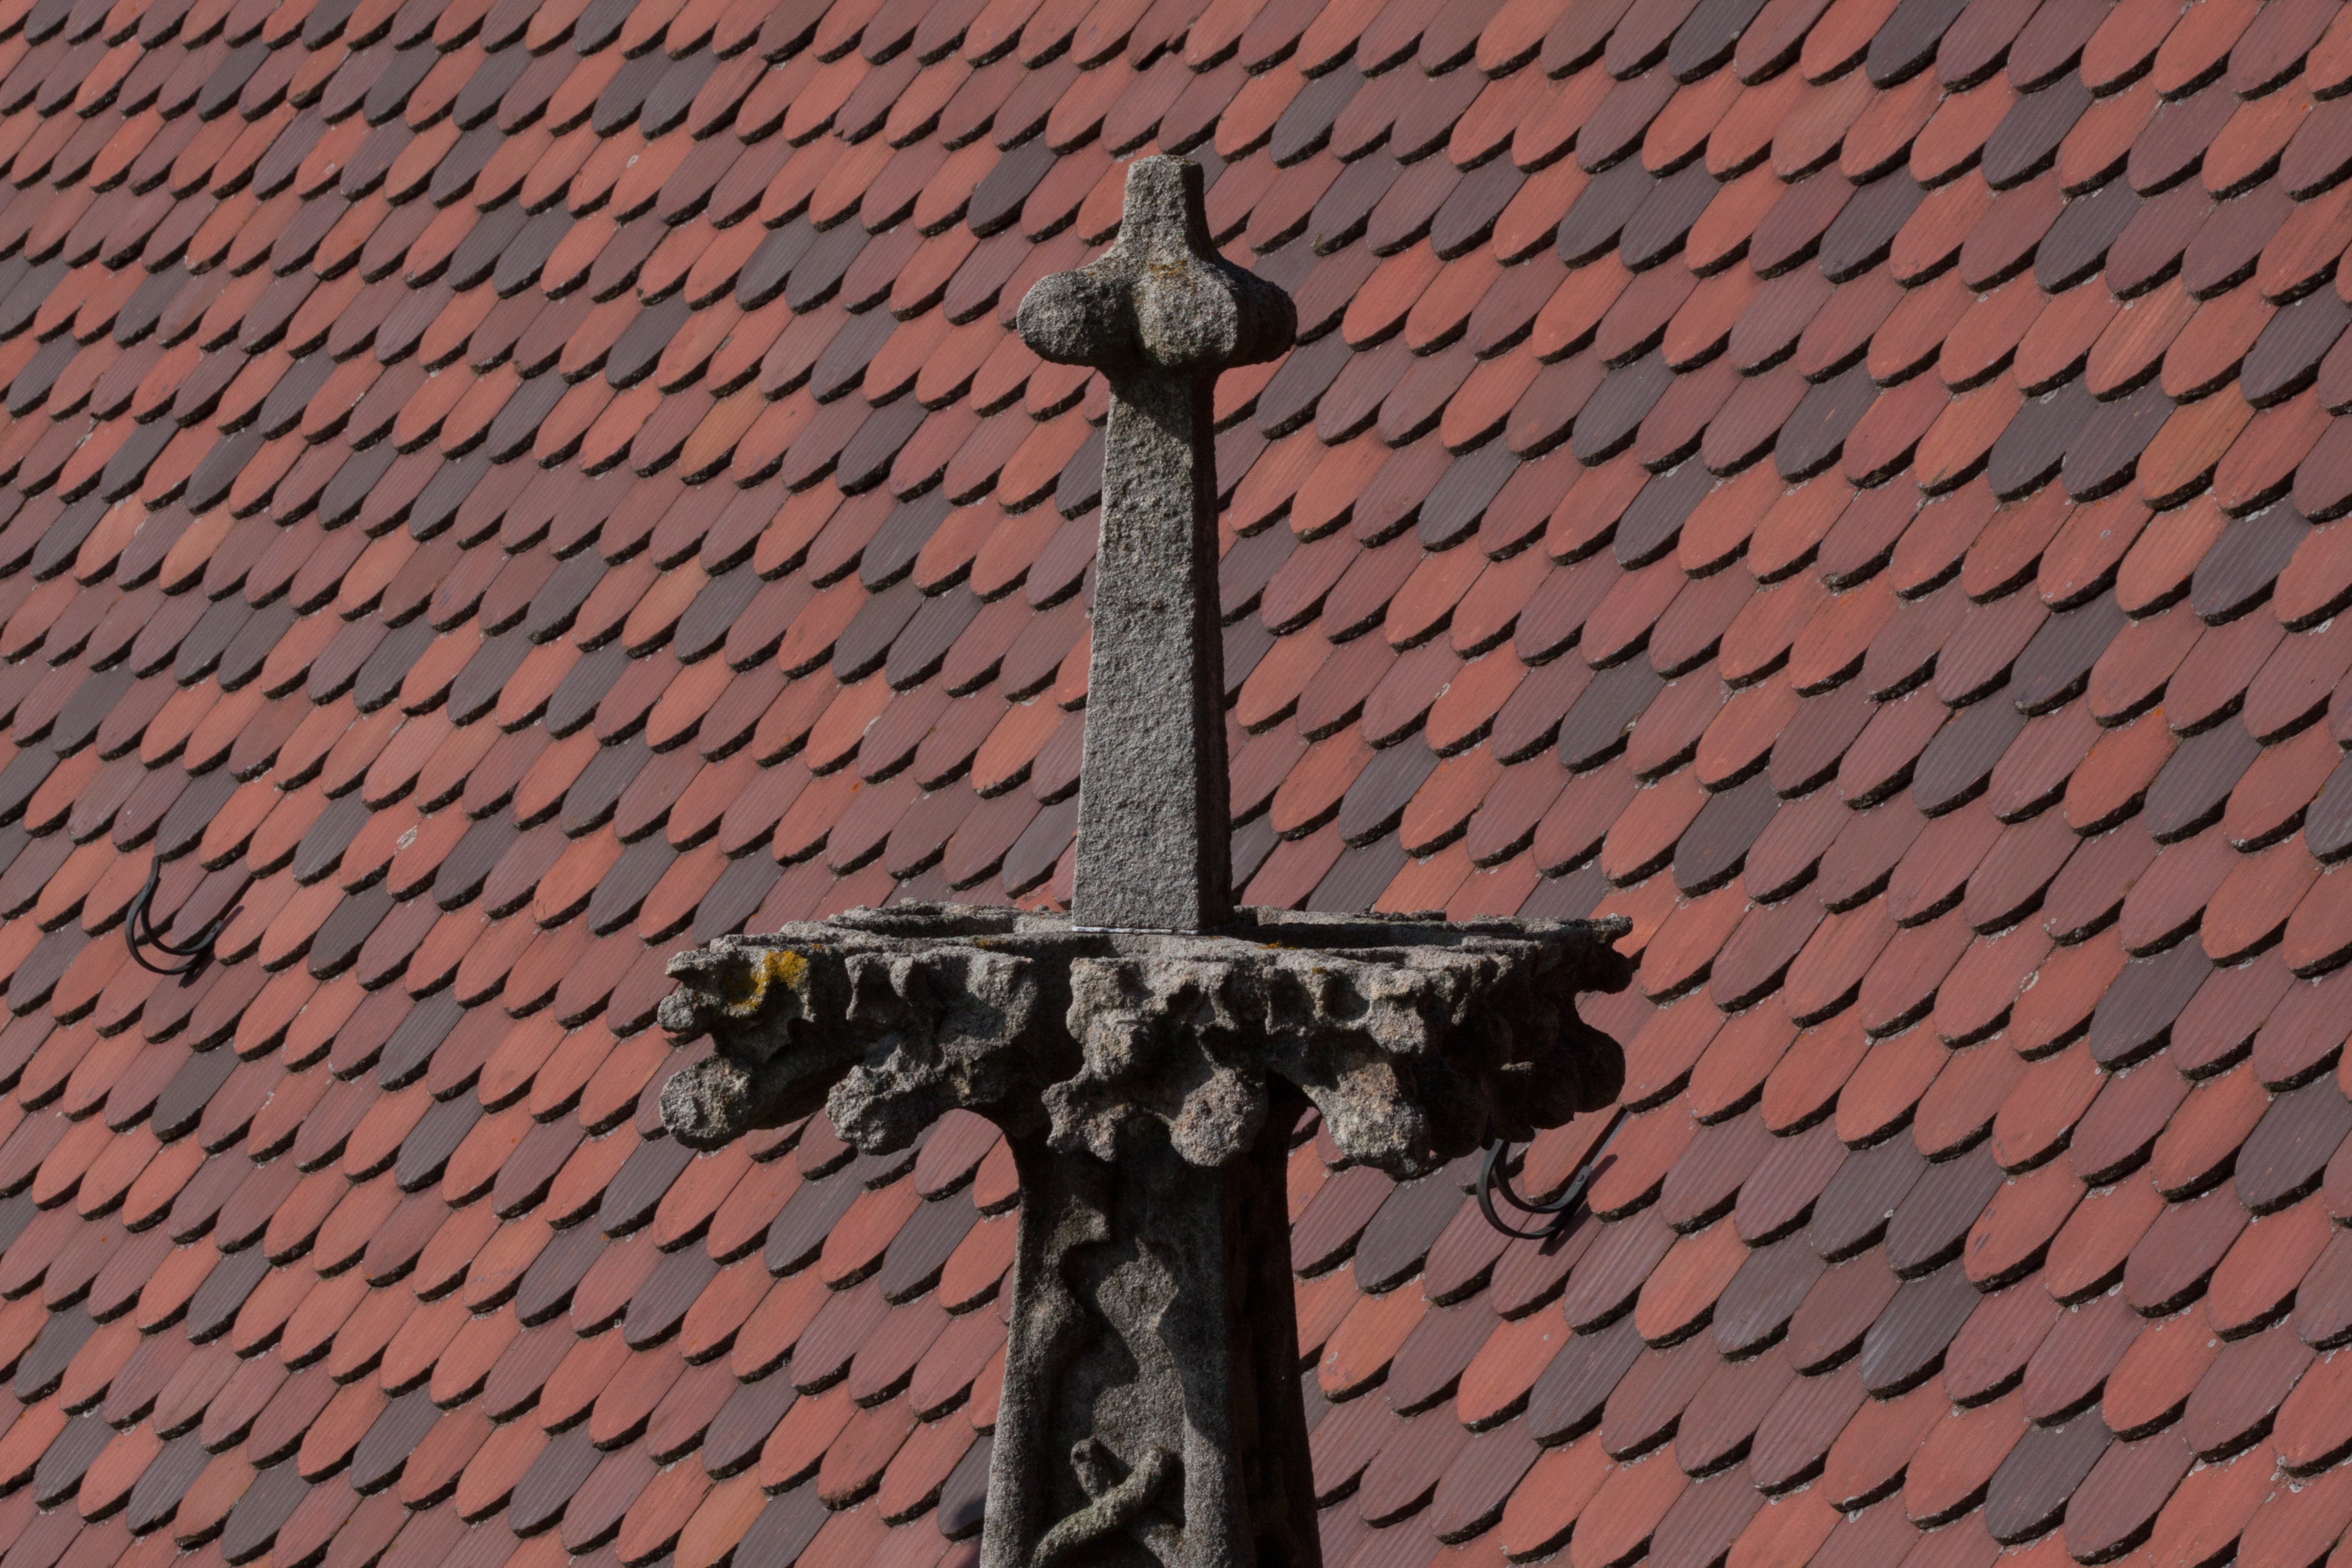
wing, architecture, roof, building, city, line, symbol, church, cross, brick, gothic, roofing, background, pinnacle, nave, ulm, fund, munster, ulm cathedral, european architecture